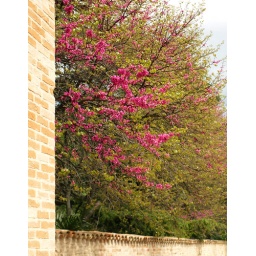
These trees were everywhere in La Marche. Very lovely magenta flowers with yellow/green leaves